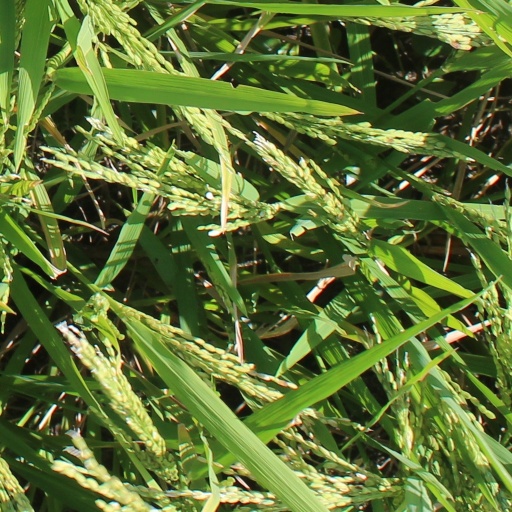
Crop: rice